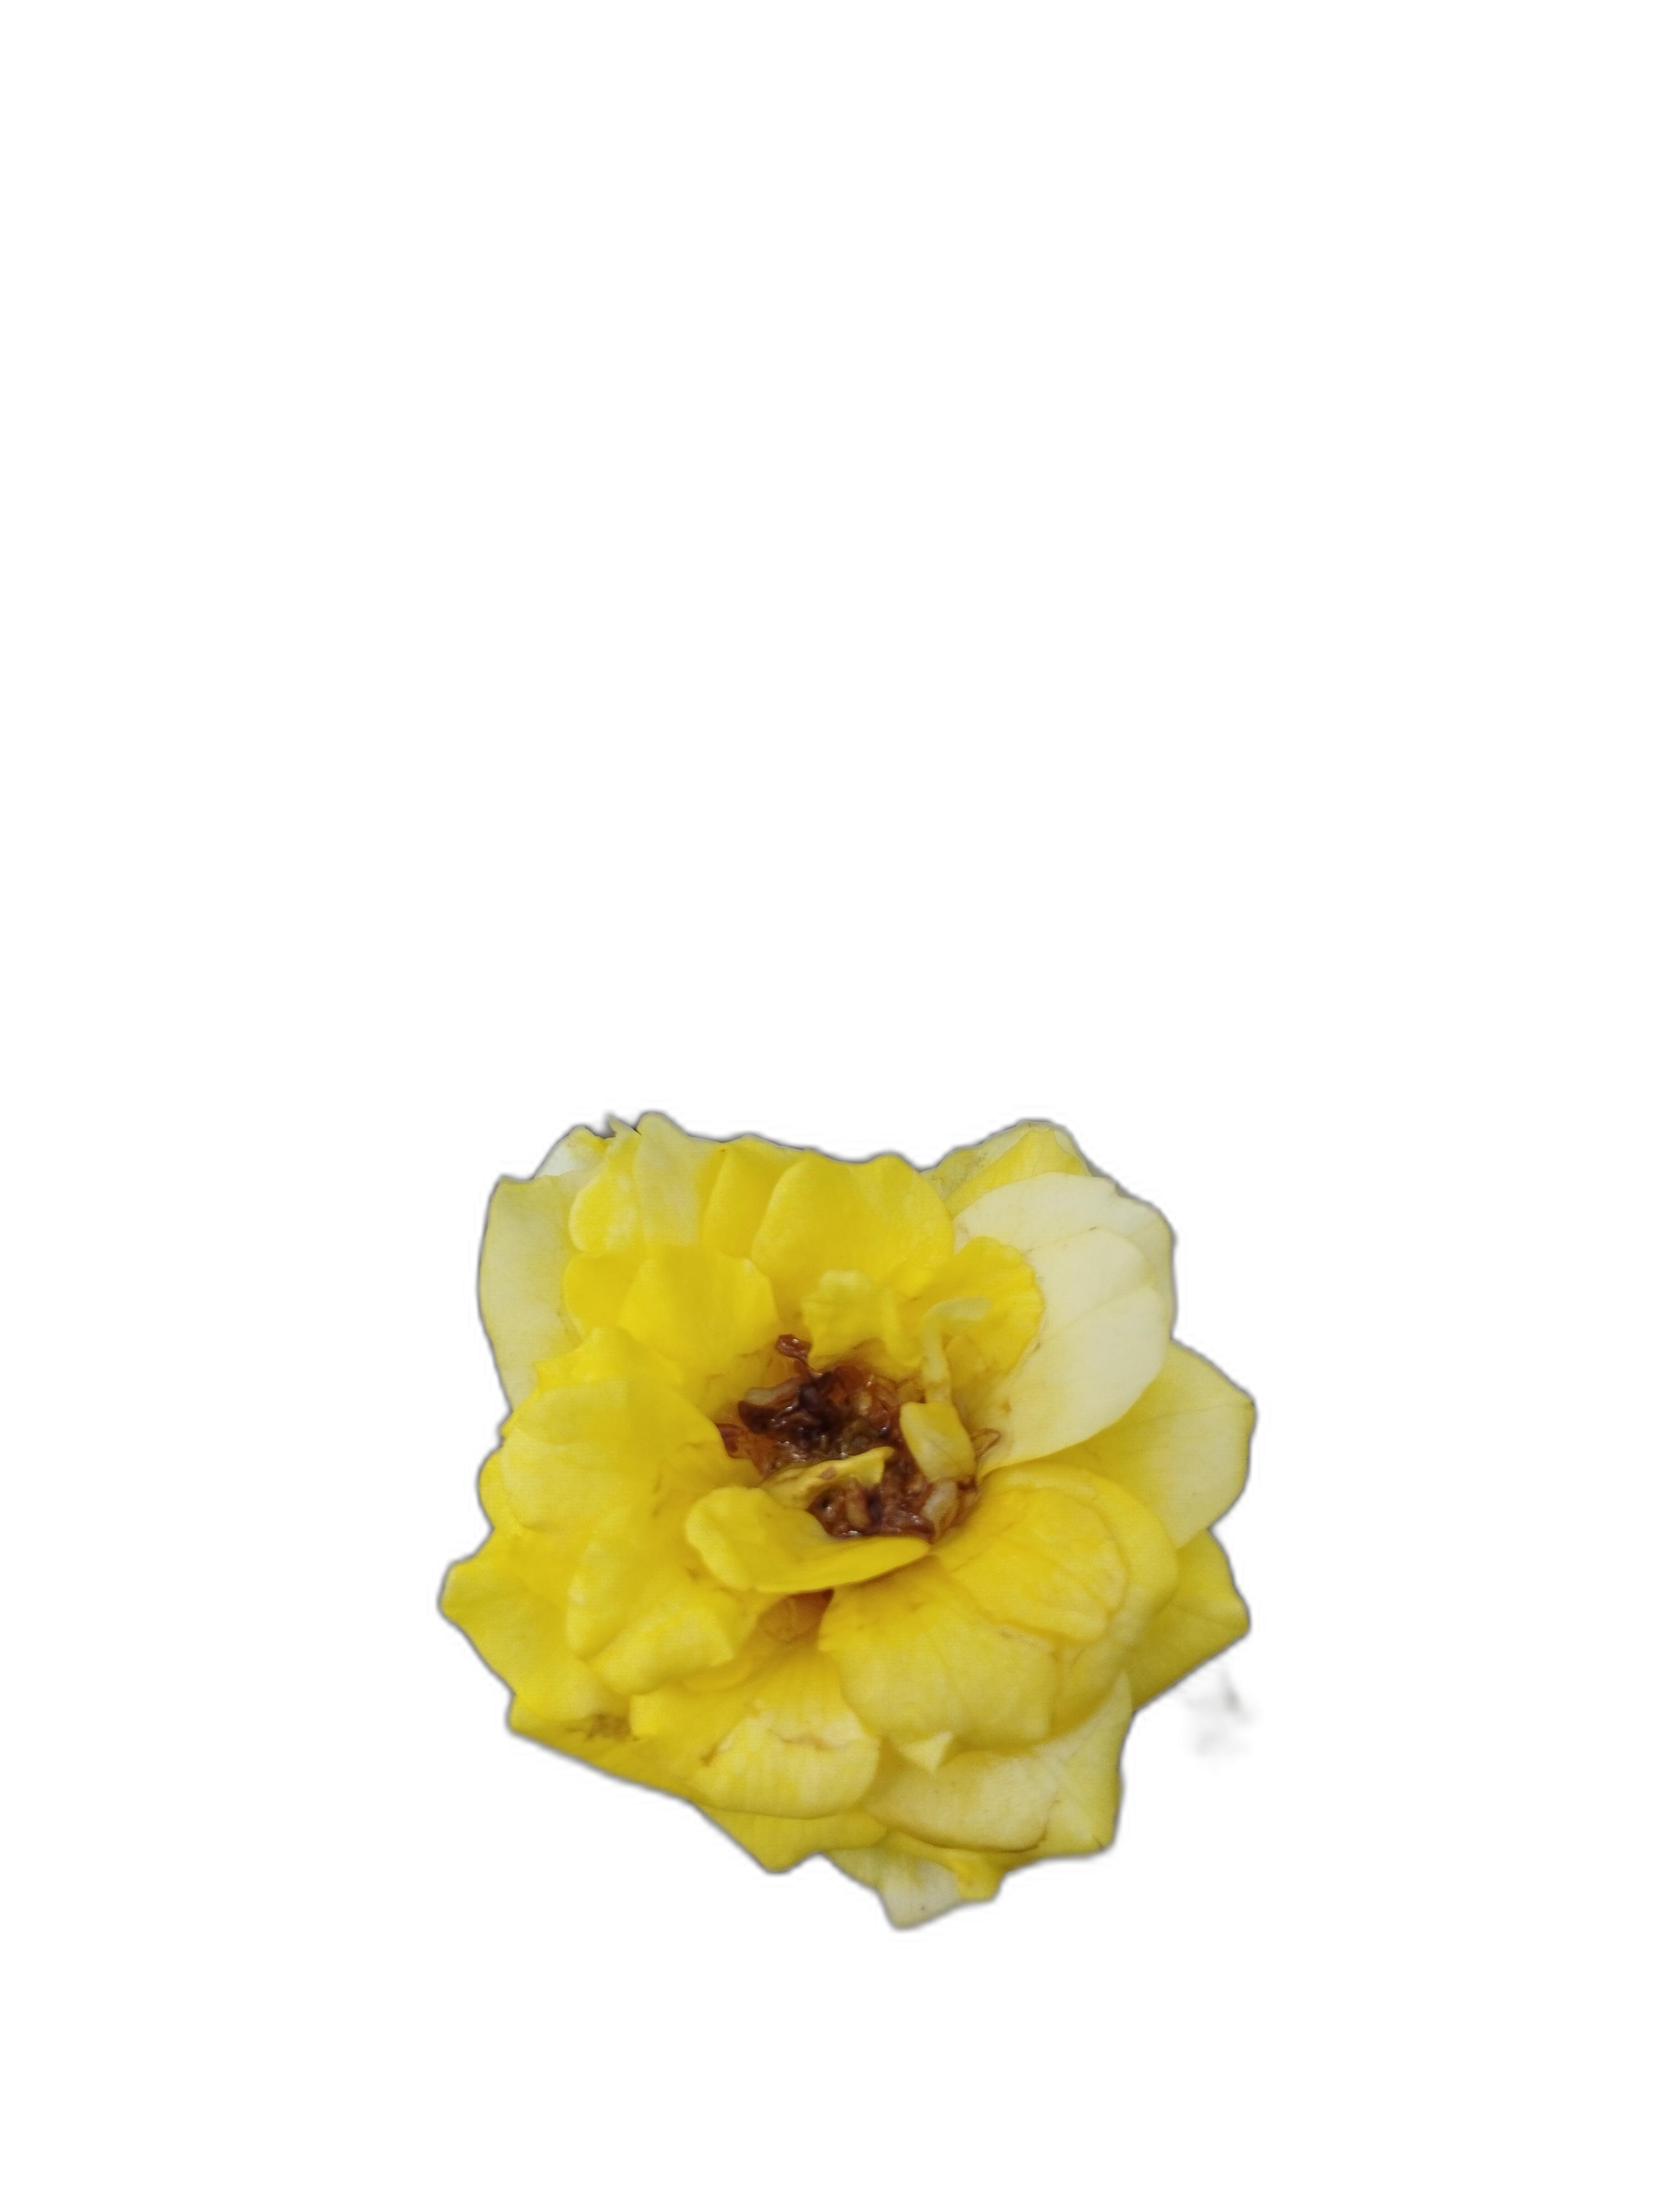
Label: Rose